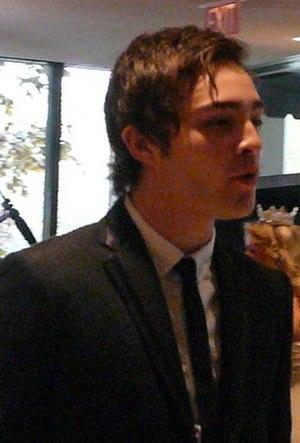
Ed Westwick, né le 27 juin 1987 à Stevenage en Angleterre est acteur britannique.